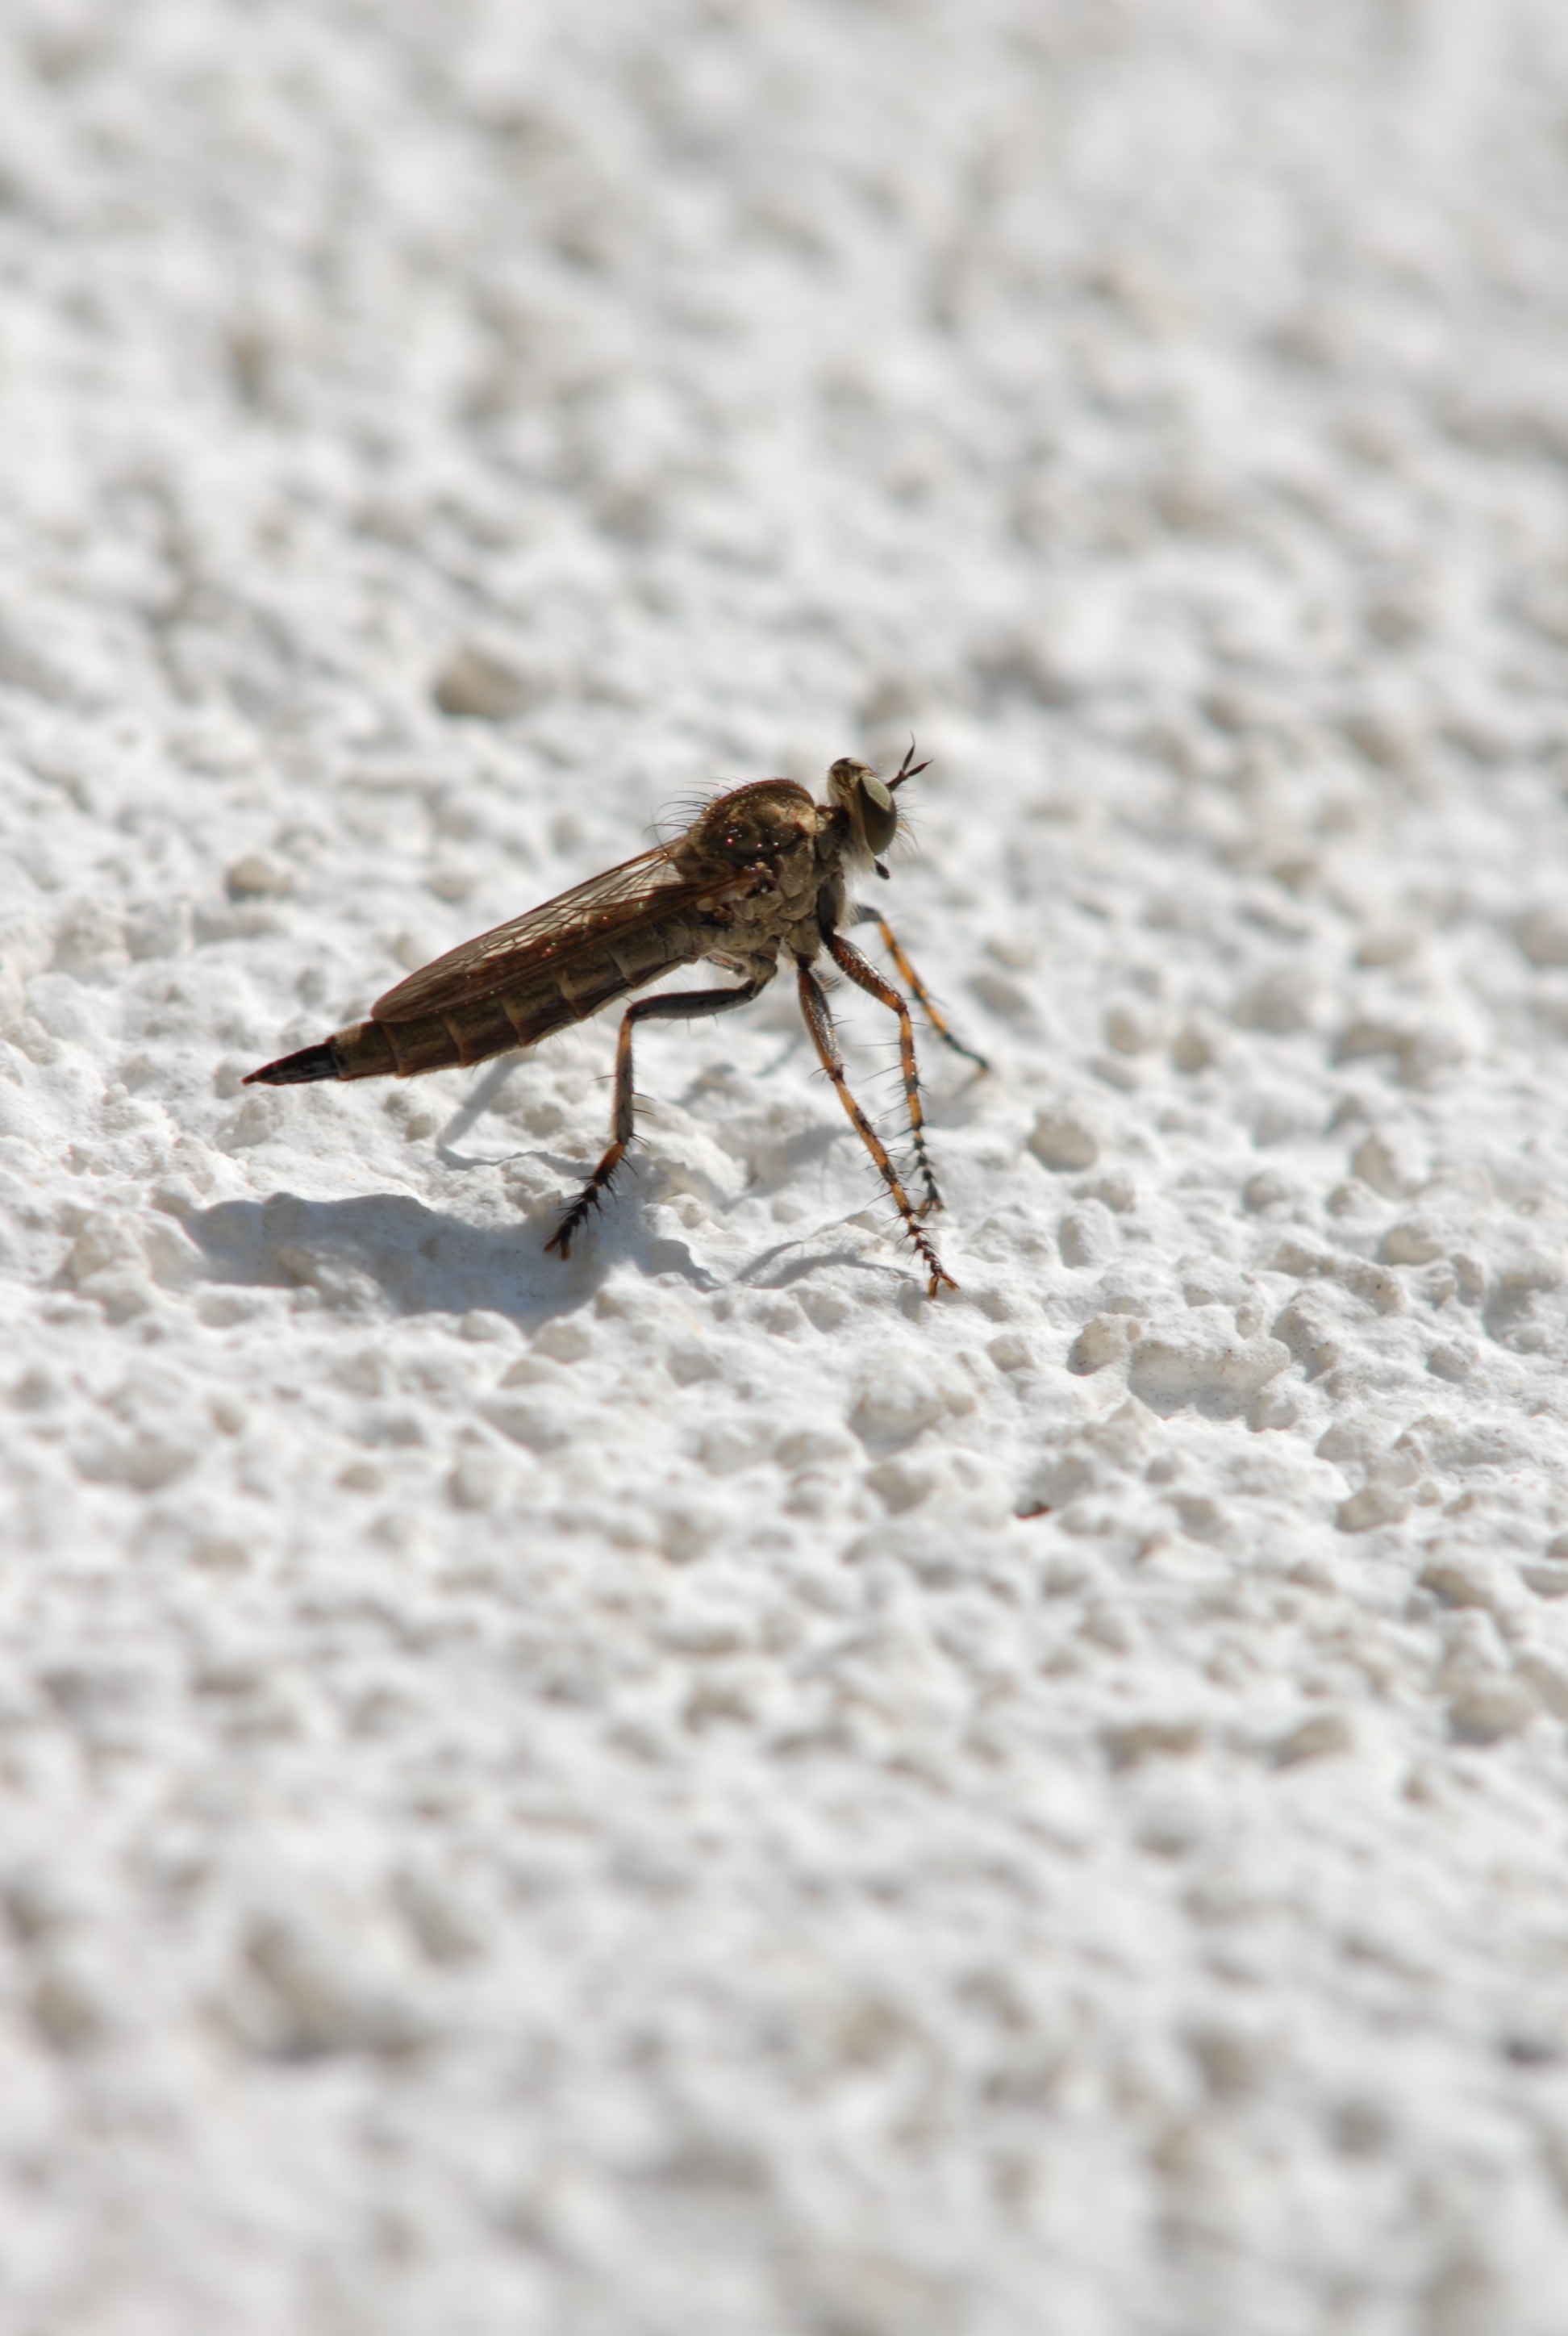
wing, photography, insect, macro, fauna, brake, invertebrate, close up, itching, sting, macro photography, arthropod